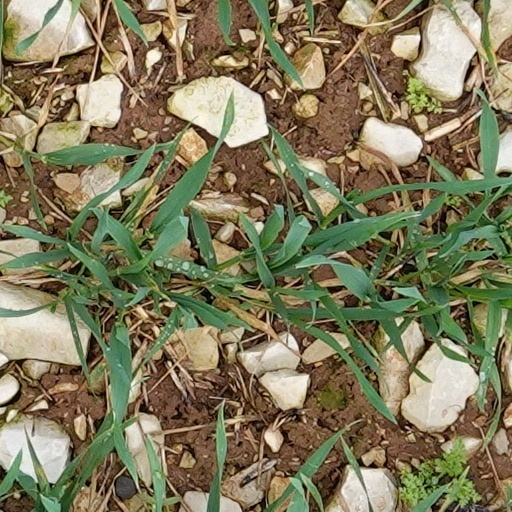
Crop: wheat